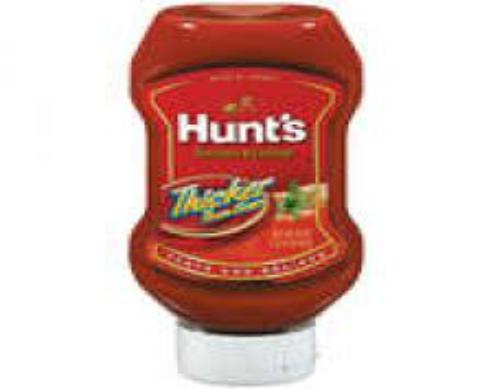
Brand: Hunt's
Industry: Electronic